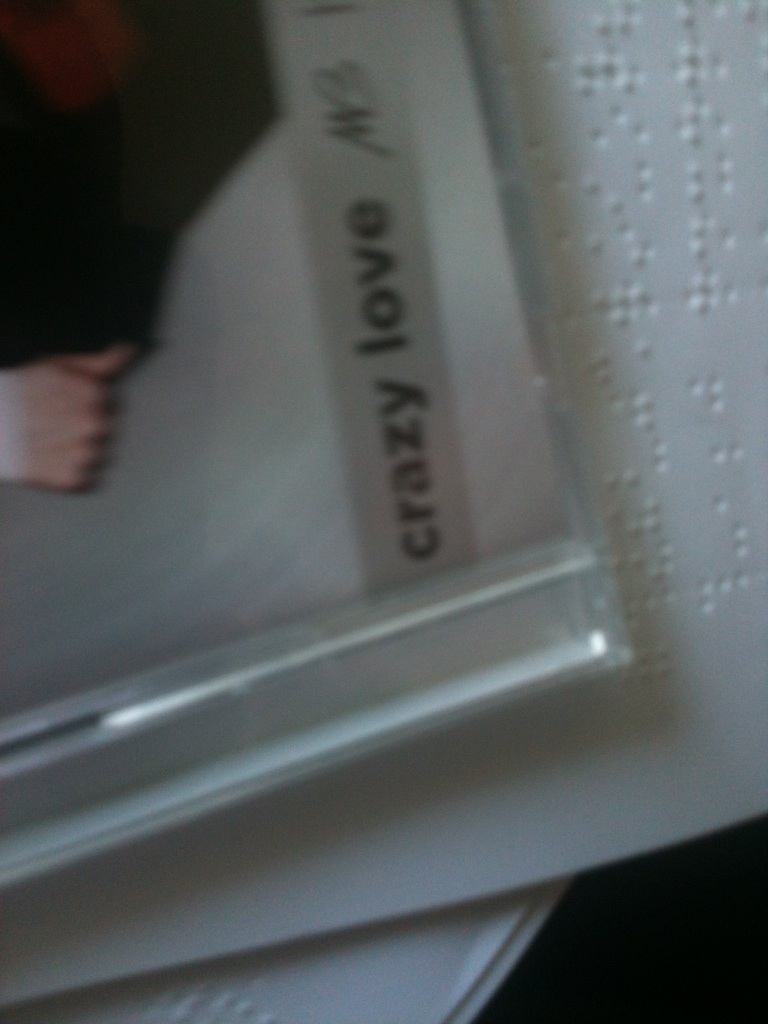Question: What CD is this?
Answer: crazy love